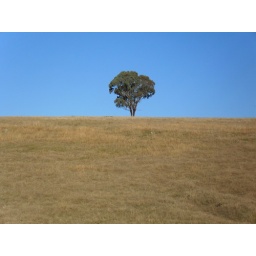
Single tree in a field backdropped by a blue sky